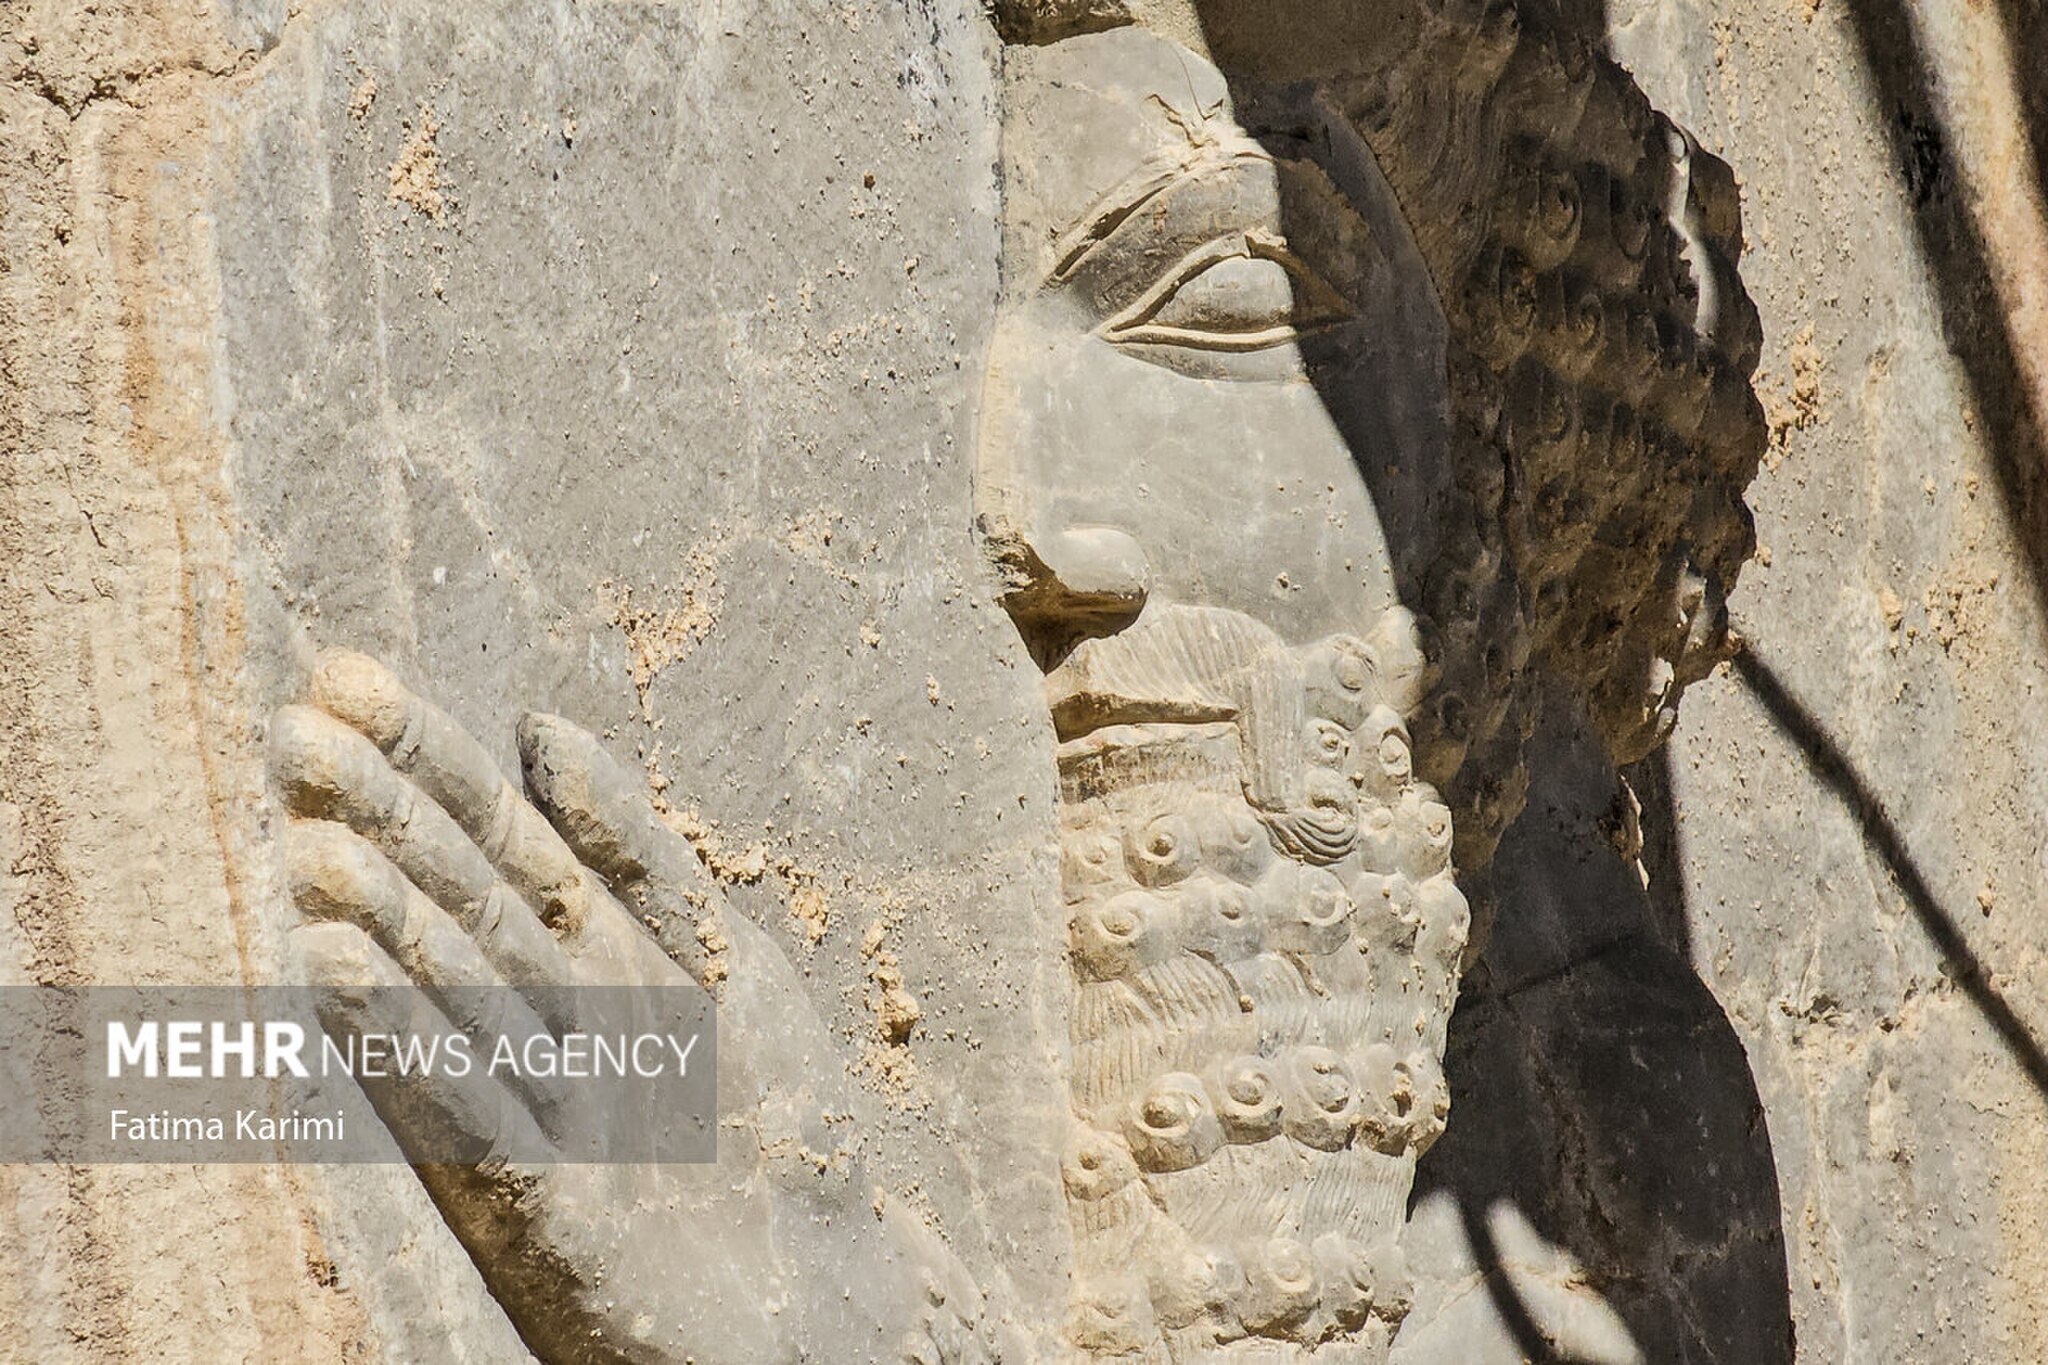
Title: Xerxes Tomb 2025 (12) Mehr
Description: «The tomb of Xerxes is located in Naqsh-e Rostam of Fars province, where the Achaemenid kings are buried. The stone reliefs on the top of Hajiabad Mountain tell the story of the heroism of the people who once lived in the great Iran. However, in a part of the archaeological site of Naqsh-e Rostam, there is a small space at a height of 26 meters, where archaeologists believe that Xerxes, the fifth Achaemenid king and the son of Darius I, was placed here. In this stone site, which has been carved in the heart of the mountain, there are three graves next to each other, one of which belongs to Xerxes, but the other two are not sure whether they belong to Xerxes' daughter and wife or not. The architecture inside the tomb is simple, and its doors were once closed forever, but Alexander and his army attacked it, ripped out a stone door, and turned the tomb upside down in order to obtain precious objects. Whether they succeeded or not and whether there were objects next to these graves or not, no one knows. What remains are a few semi-cylindrical tombstones on three empty graves, parts of which have also been broken. Around this tomb in the outer space, a motif of Xerxes and Foruhar is engraved
Date: 27 April 2025 - 14:52
Categories: Tomb of Xerxes I, Photos from Mehrnews.com, April 2025 in Iran, Photos by Fatima Karimi for Mehr News Agency